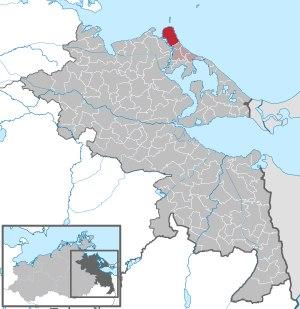
Peenemünde est un petit port d'Allemagne situé dans l'arrondissement de Poméranie-Occidentale-Greifswald et le Land de Mecklembourg-Poméranie-Occidentale.